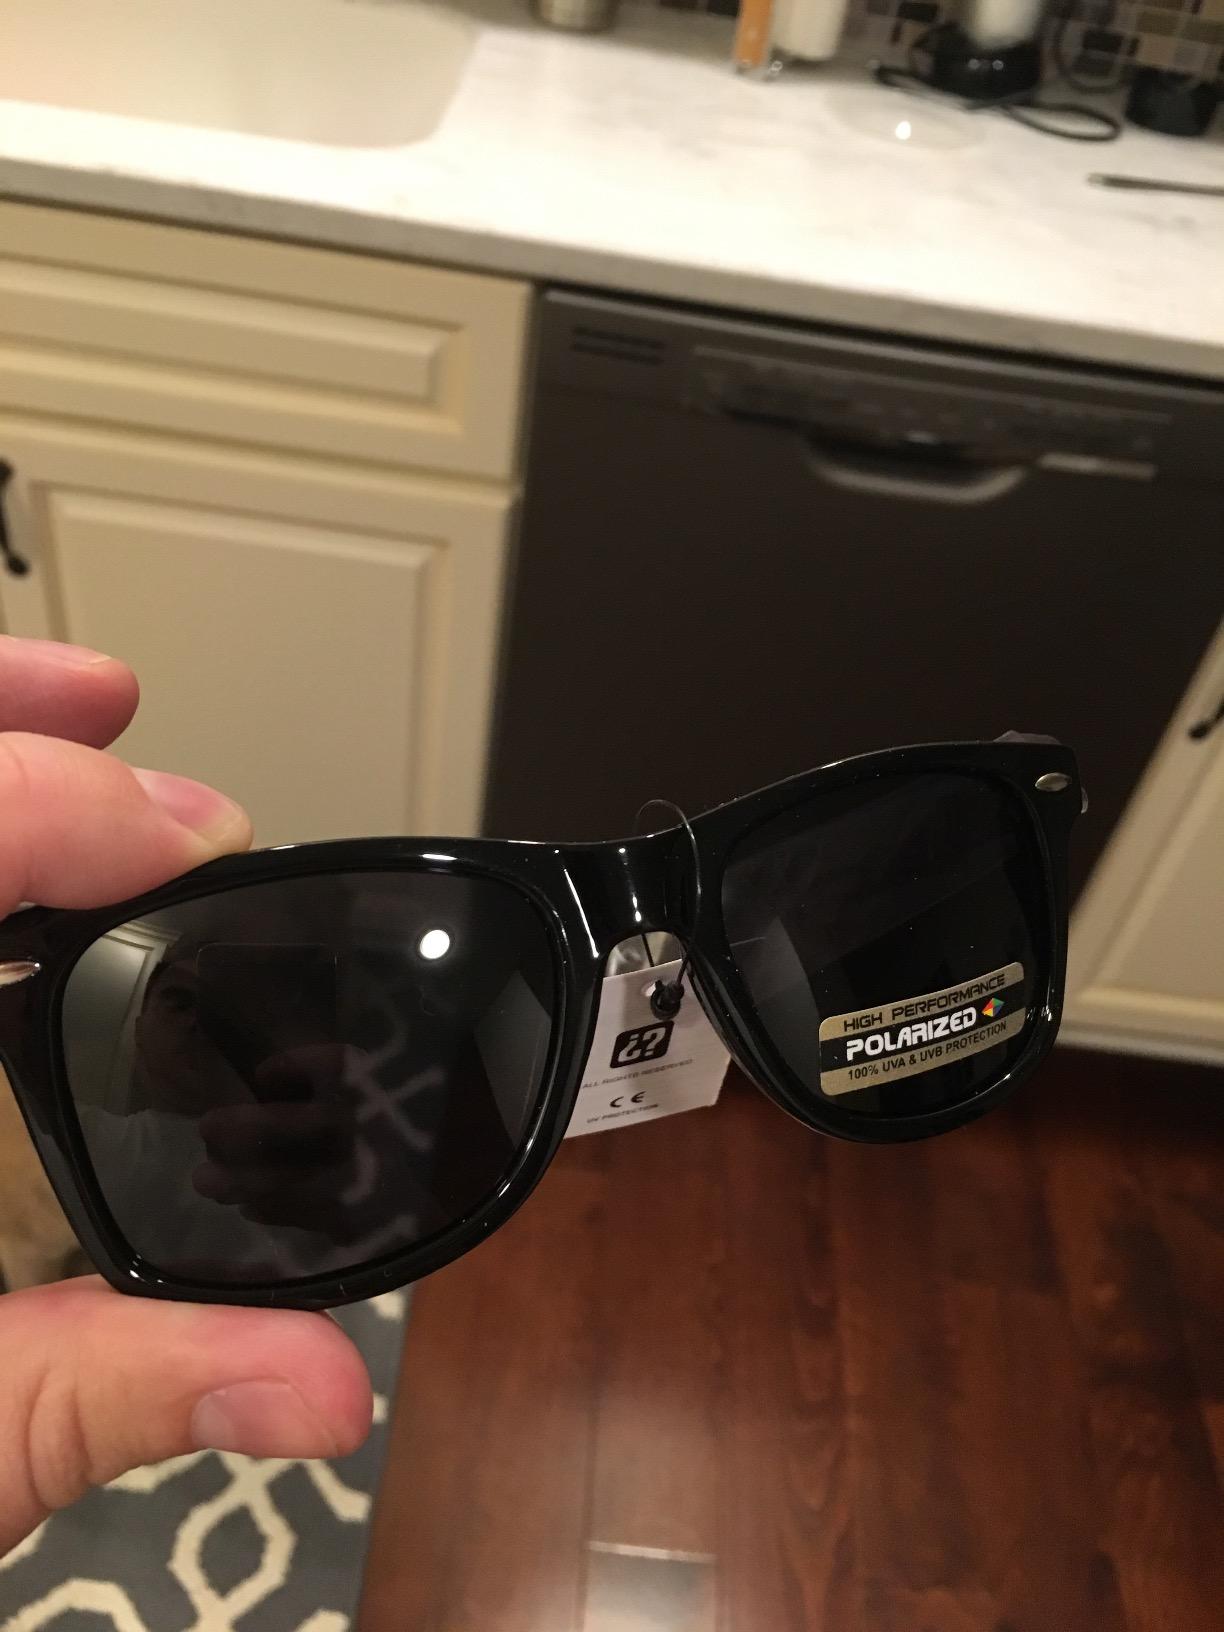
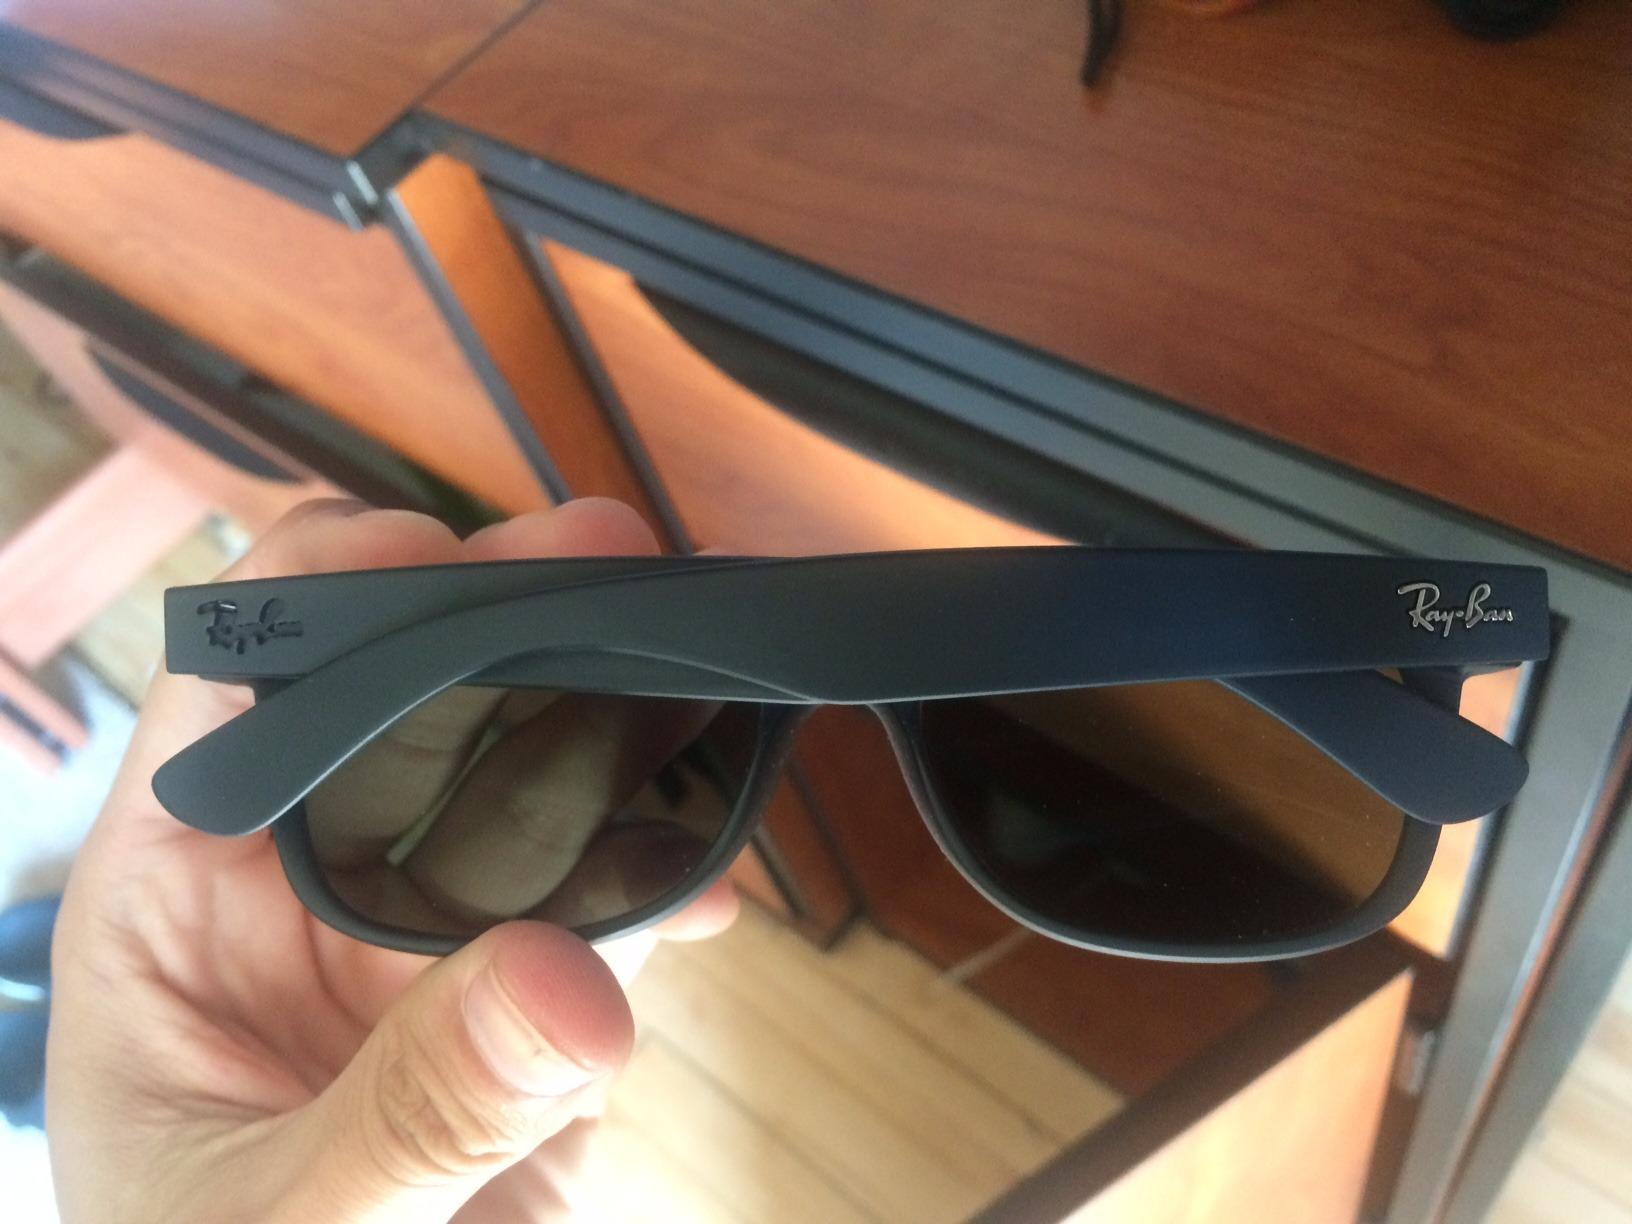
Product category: accessories_sunglasses
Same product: no